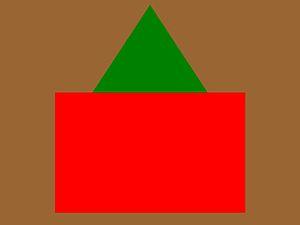
The Royal Regiment of Canada, abrégé en RRC ou R Regt C, littéralement « Le Régiment royal du Canada », est un régiment d'infanterie de la Première réserve de l'Armée canadienne composé de trois compagnies et une fanfare. Il fait partie du 32ᵉ Groupe-brigade du Canada au sein de la 4ᵉ Division du Canada et est stationné à Toronto en Ontario. Il s'agit du plus grand régiment de la Première réserve en termes d'effectif. La fanfare est la plus ancienne fanfare organisée en service ininterrompu des Forces armées canadiennes
Le 3ᵉ Bataillon (Toronto Regiment), CEC, 3rd Battalion (Toronto Regiment), CEF en anglais, était un bataillon du Corps expéditionnaire canadien lors de la Première Guerre mondiale. Il participa notamment aux batailles d'Ypres et de la crête de Vimy. L'héritage du 3ᵉ Bataillon, CEC est perpétué par The Queen's Own Rifles of Canada et The Royal Regiment of Canada.